2015 Malmö FF season

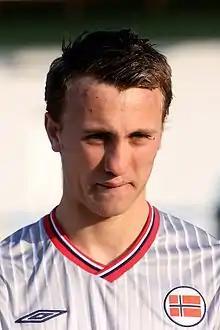
Midfielder Magnus Wolff Eikrem joined on a three-year contract from Welsh club Cardiff City.

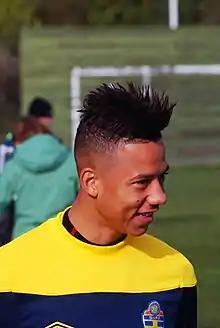
Midfielder Tobias Sana joined on a four-year contract from Dutch club Ajax.

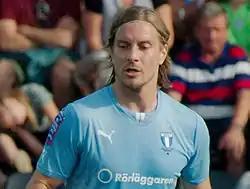
Midfielder Markus Halsti left the club after seven seasons for American side D.C. United.

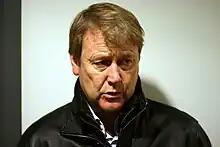
The 2015 season was Åge Hareide's second and final season with Malmö FF.

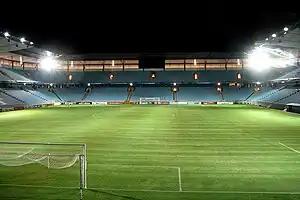
Swedbank Stadion was the third largest stadium in Allsvenskan during the 2015 season.

Times up to 25 October 2014 (matchdays 1–3) are CEST, thereafter (matchdays 4–6) times are CET.